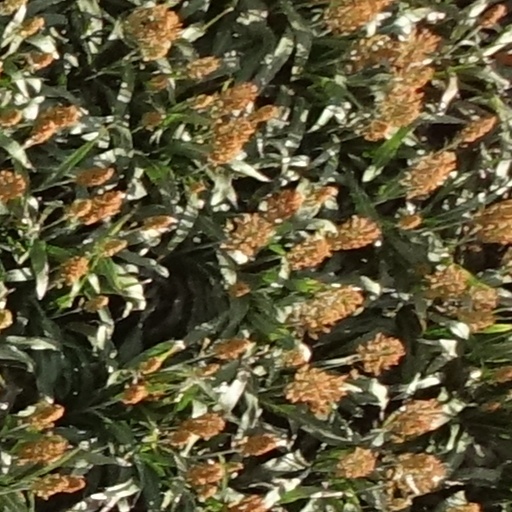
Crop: sorghum